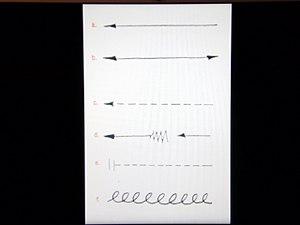
Legende diagrammes Lombardi